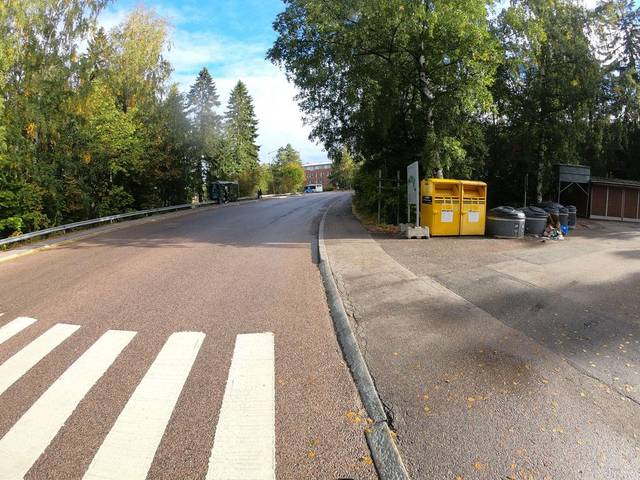
Region: Finland
Coordinates: 60.187, 24.834